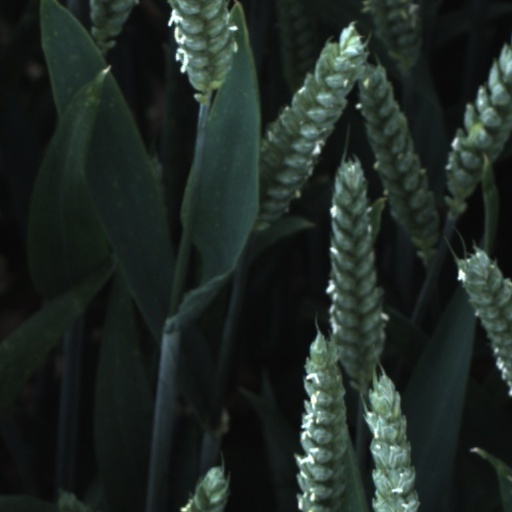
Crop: wheat